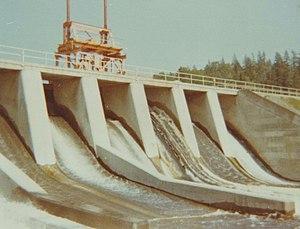
Barrage Jules-Allard au grand lac Saint-François dans les années 1980. Ce barrage a été remplacé depuis. La rivière St-François commence à cet endroit.
Le Grand lac Saint-François est un plan d'eau douce s'étendant dans les municipalités de Lambton et Saint-Romain dans la municipalité régionale de comté Le Granit, ainsi que les municipalités de Sainte-Praxède, Saint-Joseph-de-Coleraine et Adstock, dans la MRC de Les Appalaches, dans la région administrative de Chaudière-Appalaches, au Québec, au Canada.